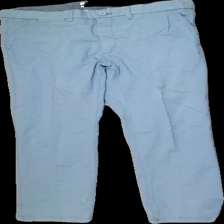
View: front
Type: Trousers
Category: Men
Brand: Dressman
Colors: Blue
Material: 100% Cotton
Cut: Regular
Season: All
Price range: 50-100
Recommended usage: Reuse
Description: Blue trousers